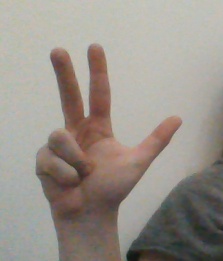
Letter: al